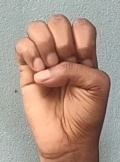
ASL sign: E